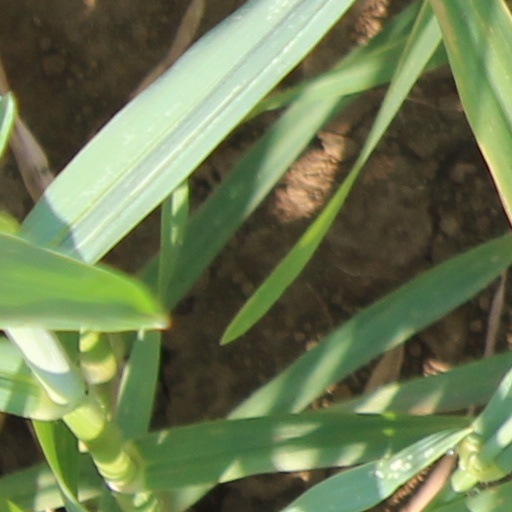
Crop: wheat